Francis Hagai

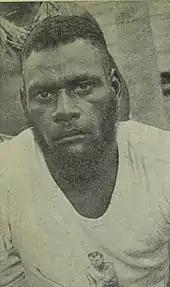
Hagai c. 1963

Francis Hagai (c. 1940 – 7 July 1974) was the leader of the Hahalis Welfare Society (HWS) on Buka Island, in what is now the Autonomous Region of Bougainville in Papua New Guinea. He received a Catholic education but later sought to establish an alternative church and revive traditional customs. In 1962 he led the HWS in a conflict with Australian authorities over a tax dispute and was briefly jailed. Although he was unsuccessful in bids for public office, he has been credited with drawing greater attention to Buka.